British Chess Championship

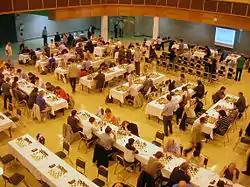
British Chess Championship, Torquay 2009

The British Chess Championships are organised by the English Chess Federation. The main tournament incorporates the British Championship, the English Chess Championships and the British Women's Chess Championship so it is possible, although it has never happened, for one player to win all three titles in the same competition. The English Women's Chess Championship was also incorporated into this event but did not take place in 2015 and was held as a separate competition in 2016. Since 1923 there have been sections for juniors, and since 1982 there has been an over-sixty championship. The championship venue usually changes every year and has been held in different locations in England, Scotland, Wales and once on the Isle of Man.